Johannesburg

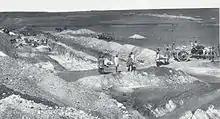
Ferreirasdorp gold mine in 1886, the oldest part of Johannesburg and where the first gold diggers initially settled.

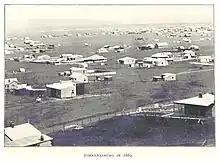
Johannesburg in 1889

The main Witwatersrand gold reef was discovered in June 1884 on the farm Vogelstruisfontein by Jan Gerritse Bantjes, son of Jan Bantjes. This triggered the Witwatersrand Gold Rush and the founding of Johannesburg in 1886. The discovery of gold rapidly attracted people to the area, making necessary a name and governmental organisation for the area. Jan, Johan and Johannes were common male names among the Dutch of that time; two men involved in surveying the area for the best location of the city, Christian Johannes Joubert and Johann Rissik, are considered the source of the name by some. Johannes Meyer, the first government official in the area is another possibility. Precise records for the choice of name were lost. Within ten years, the city of Johannesburg included 100,000 people.